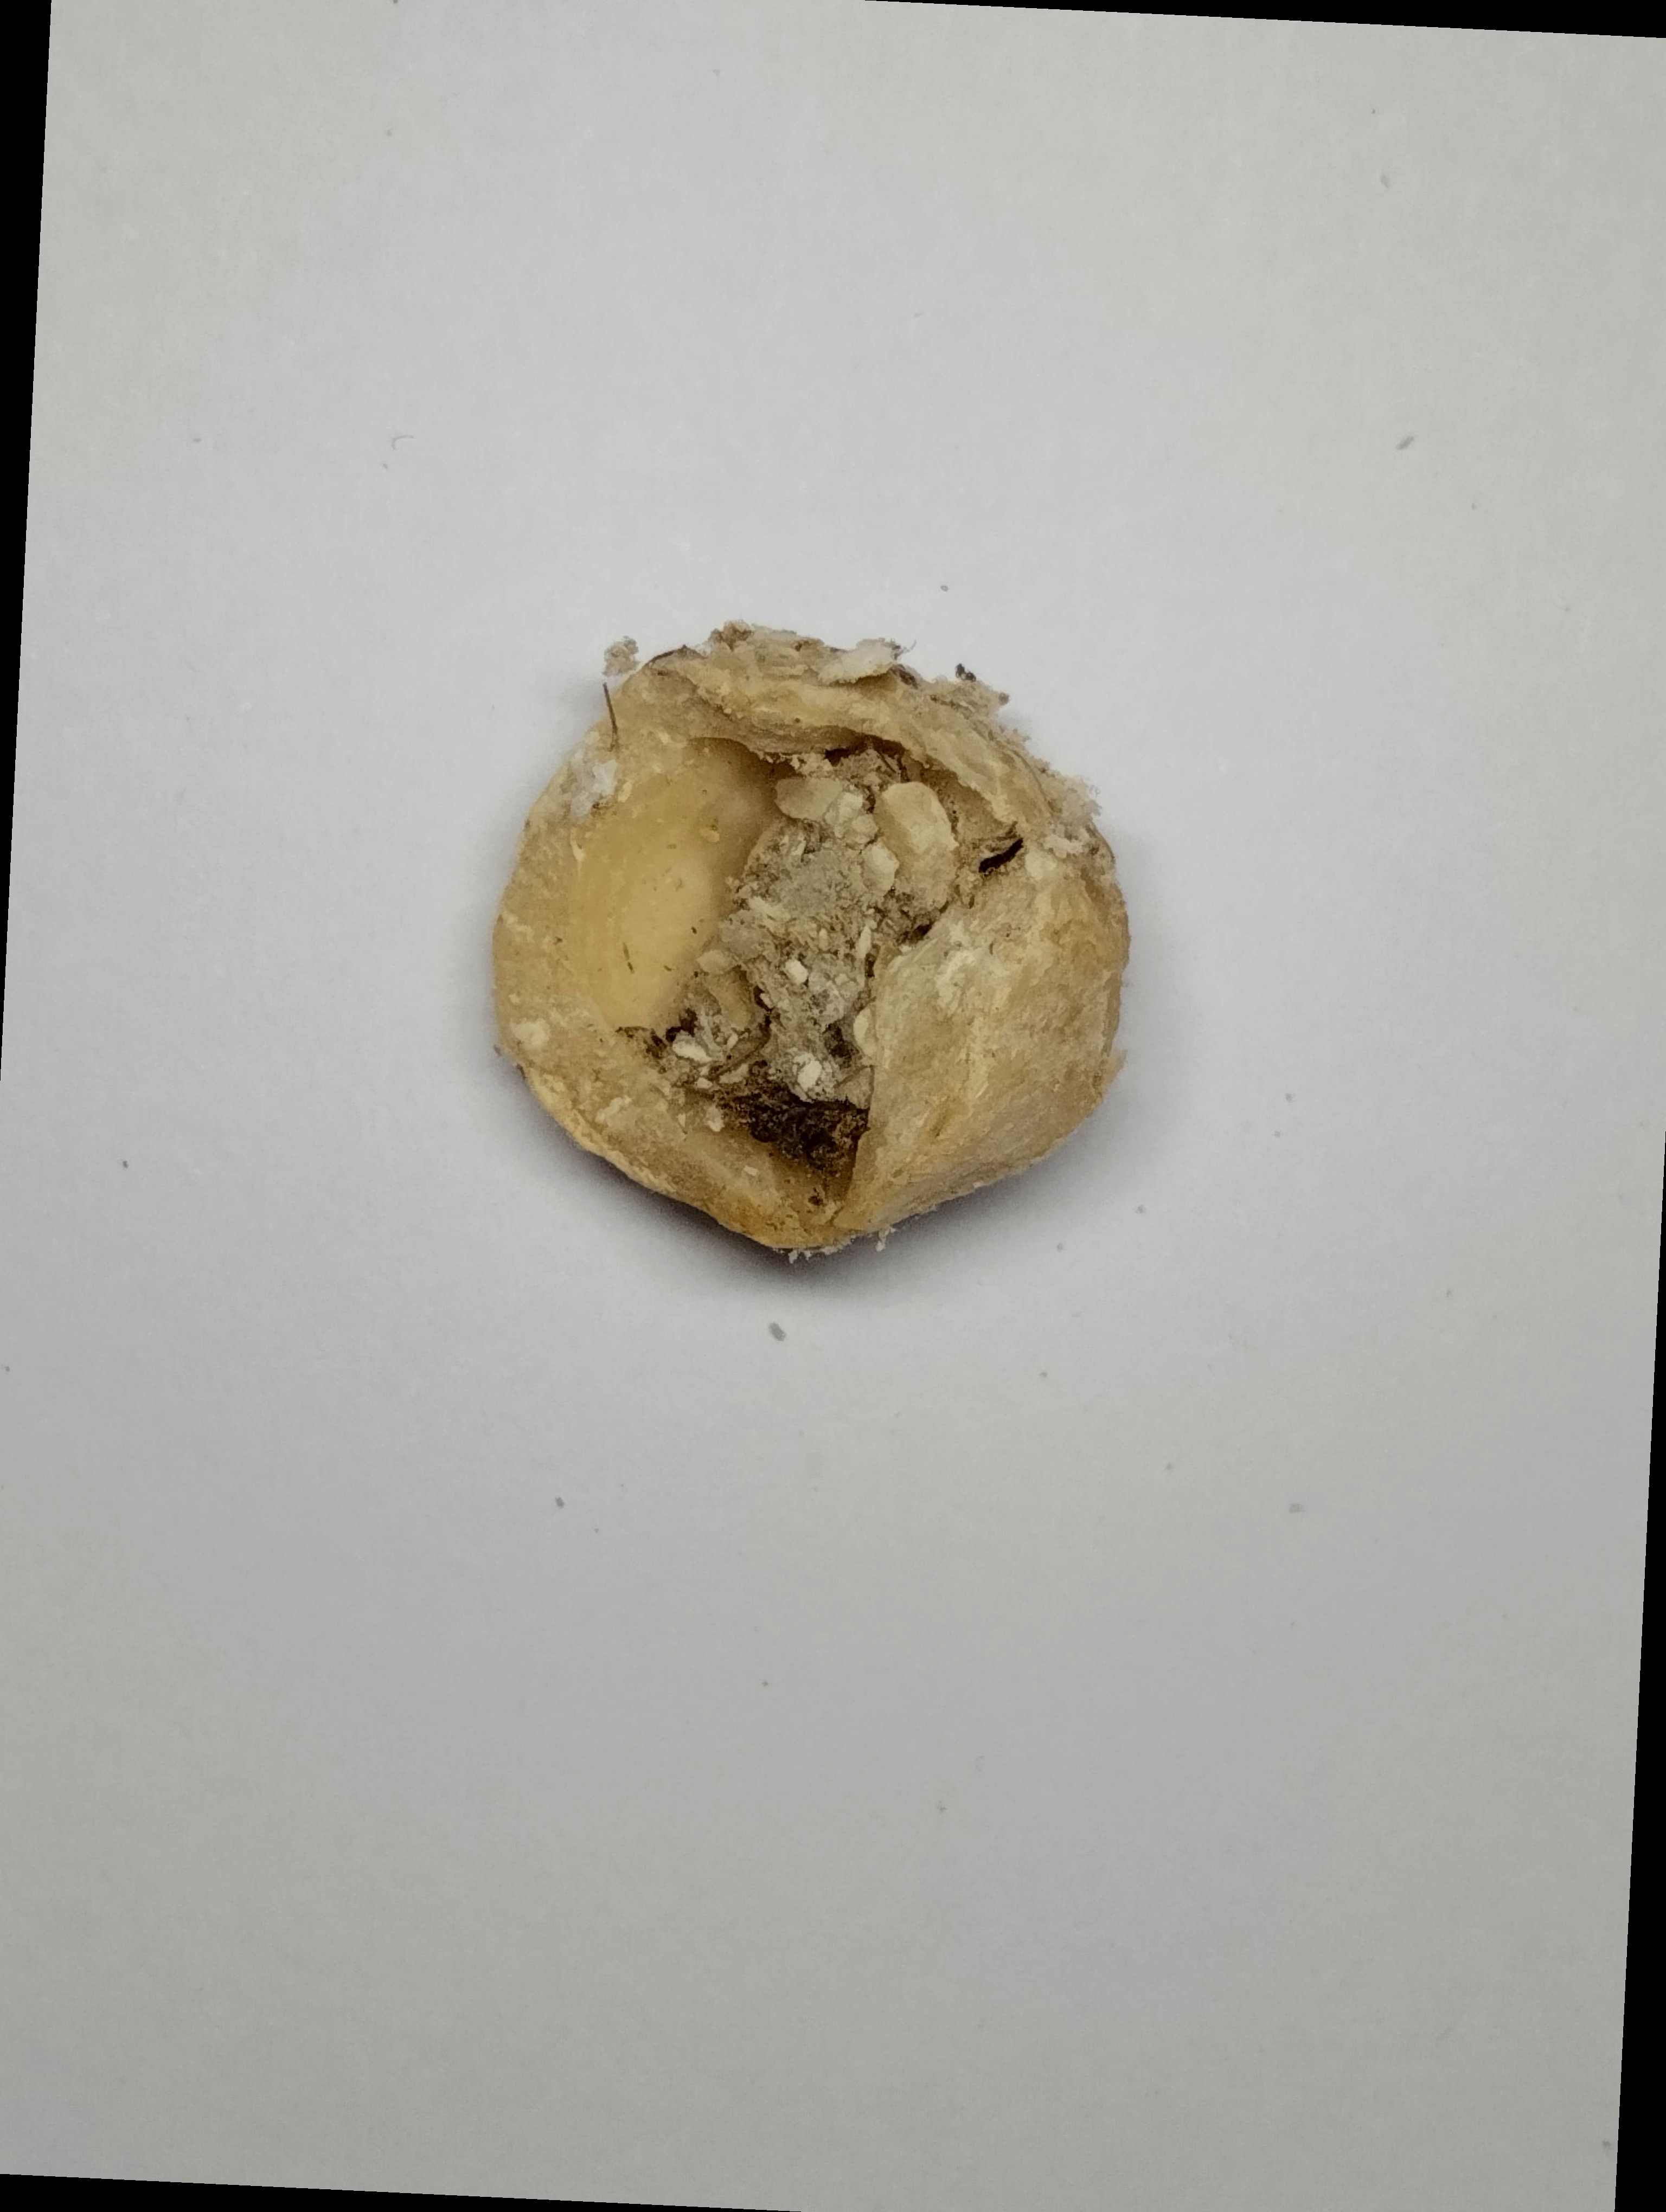
Label: rusak (damaged seed)